Clayton Farm Heritage Museum

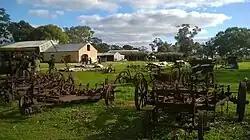
A view of old farming equipment at Clayton Farm Heritage Museum.

Clayton Farm Heritage Museum is the former home of the Wiese family located off Naracoorte Road on the outskirts of Bordertown, South Australia. It consists of a group of historical thatched buildings and sheds, including the largest thatched structure in the Southern Hemisphere. The historic farm homestead dates back to 1885 with a woolshed dating back to 1901. Volunteers have spent over 20 years restoring the homestead, stocking it with a substantial collection of restored historical farm machinery and stationary engines.